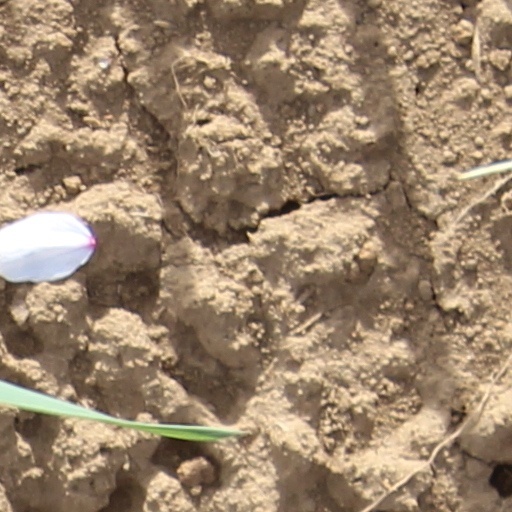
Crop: wheat